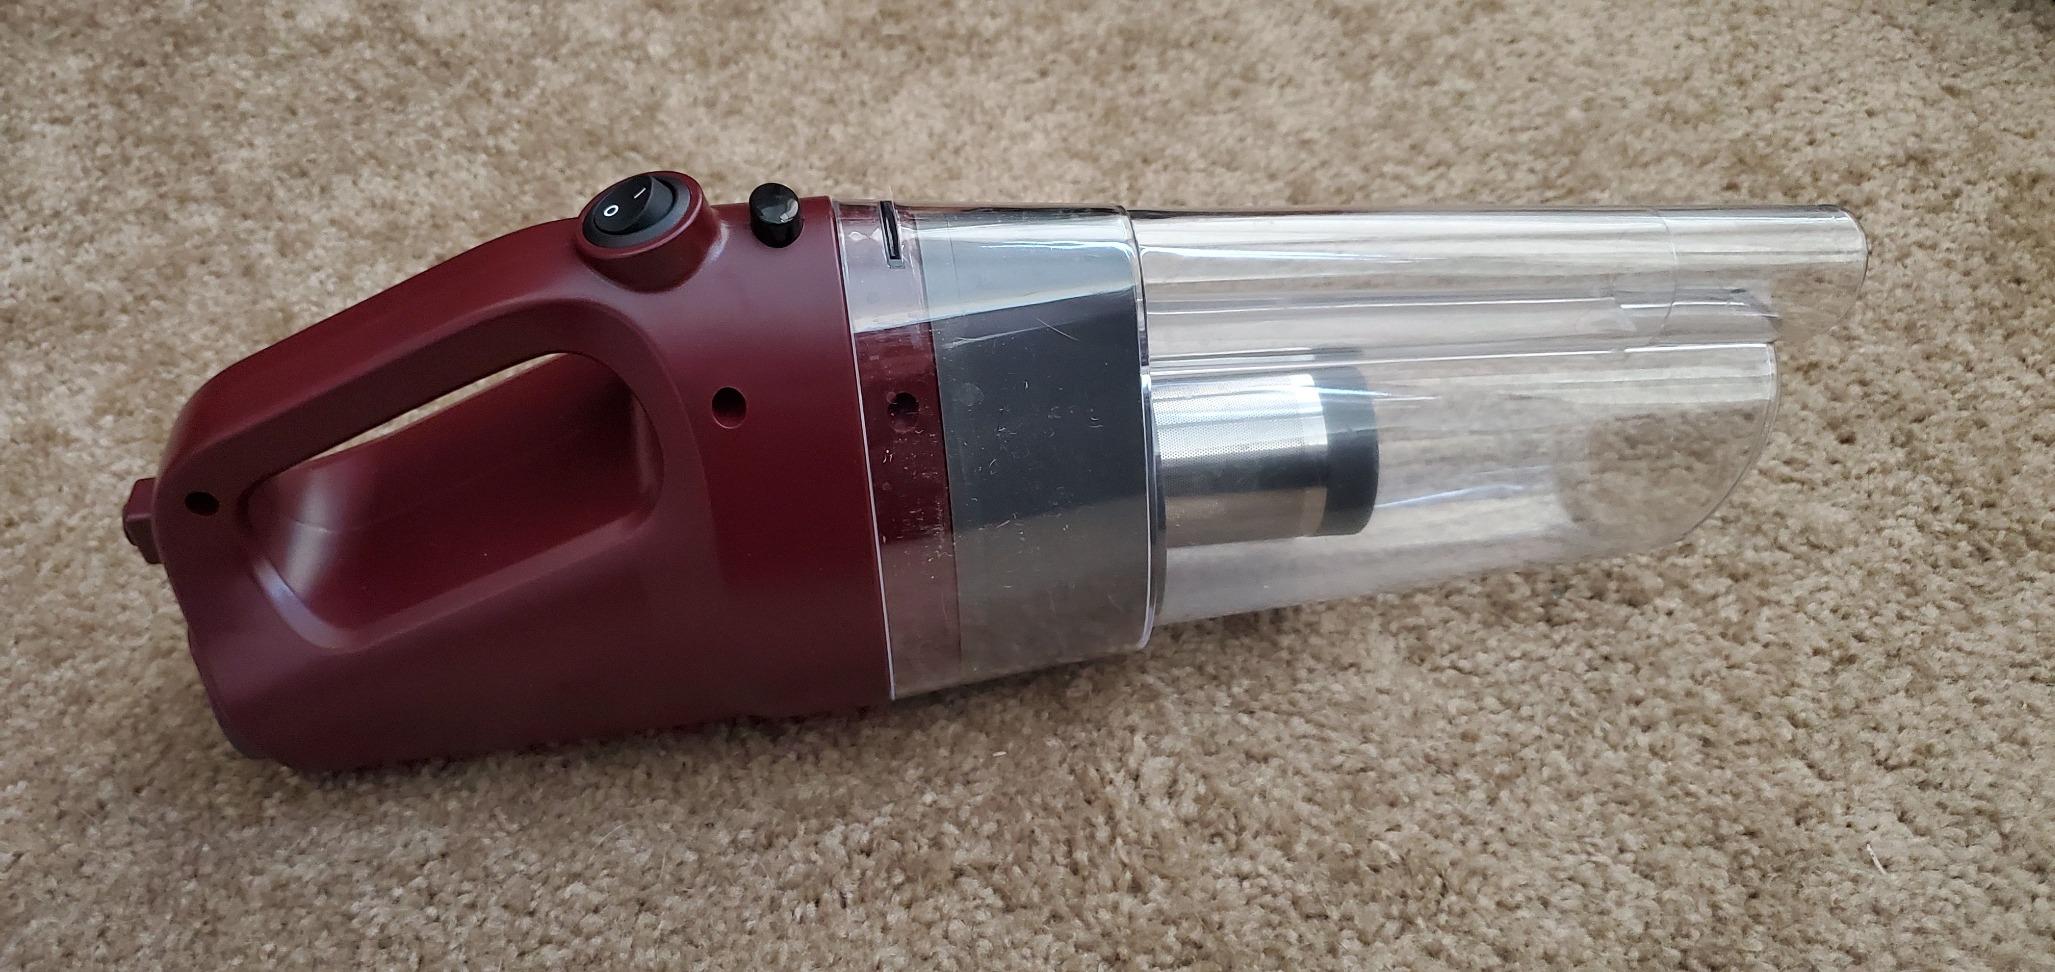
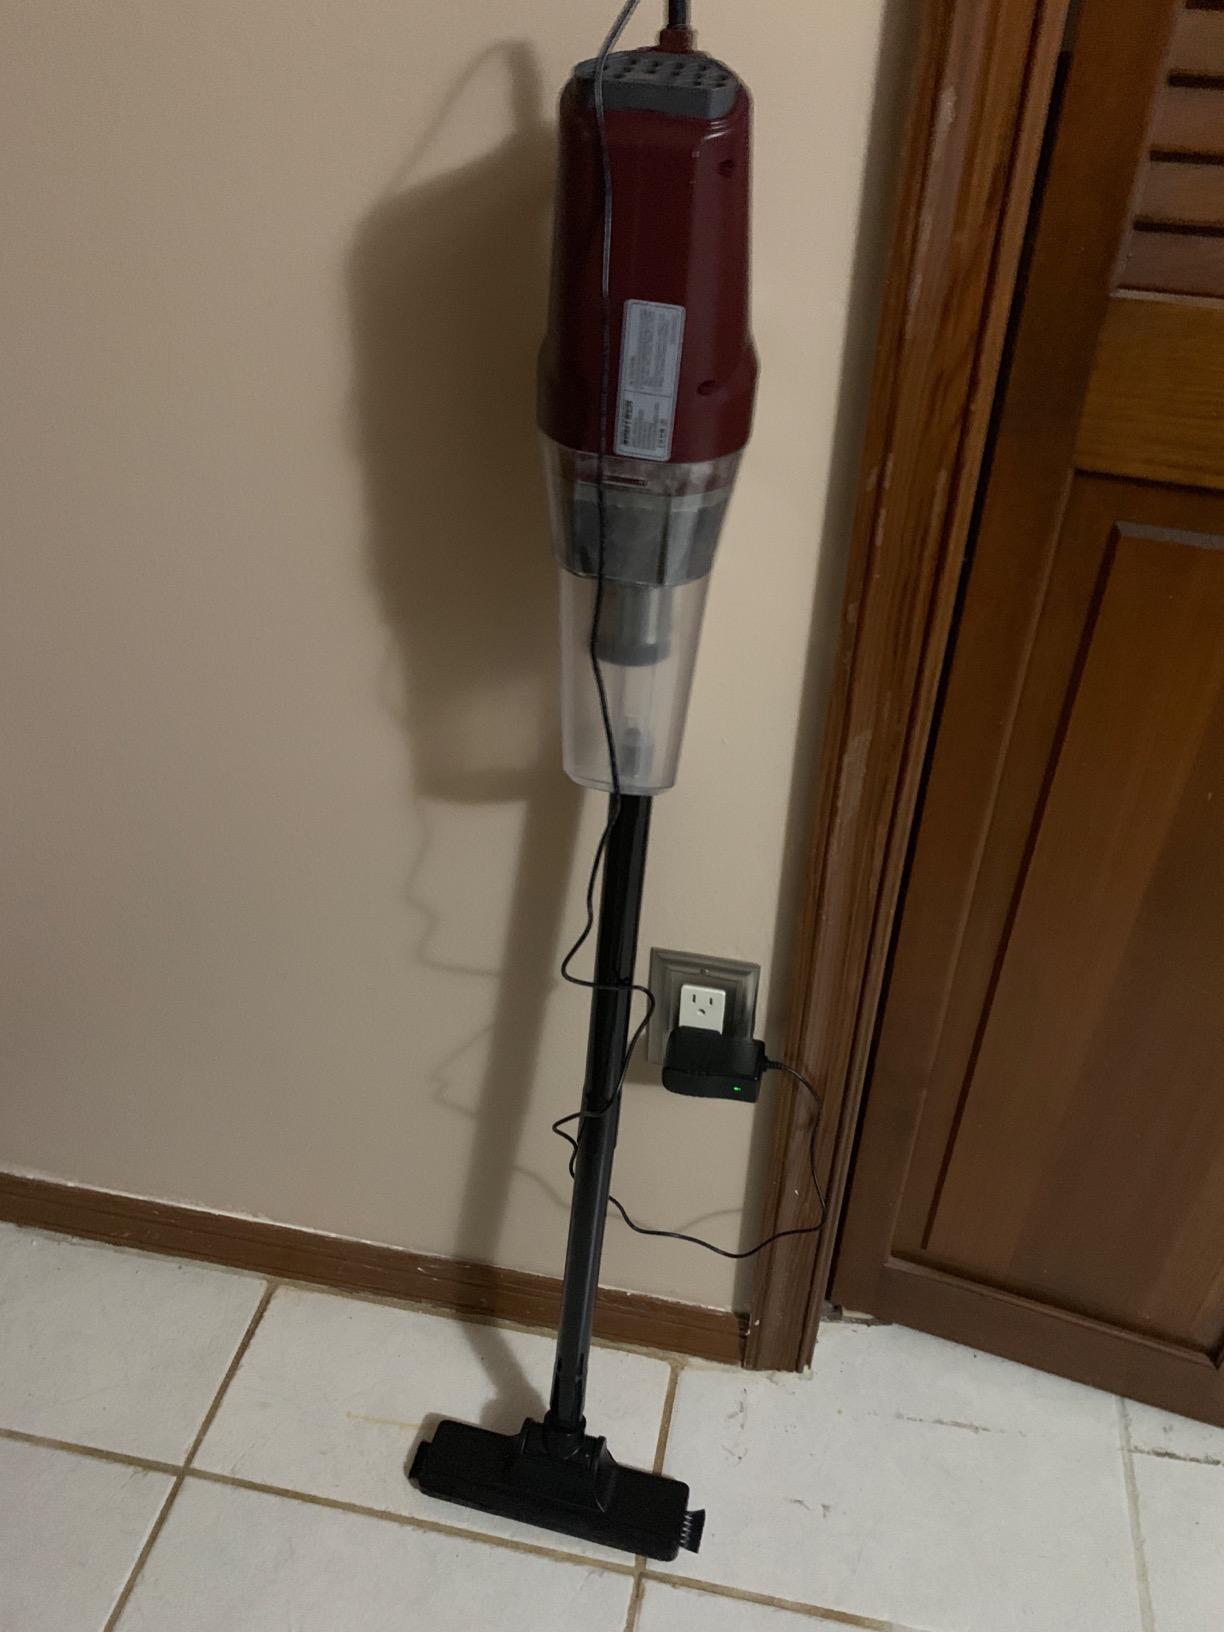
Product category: items_vacuum
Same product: yes